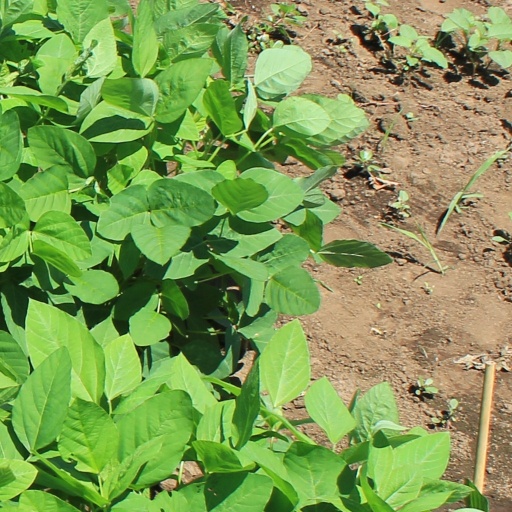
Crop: soybean